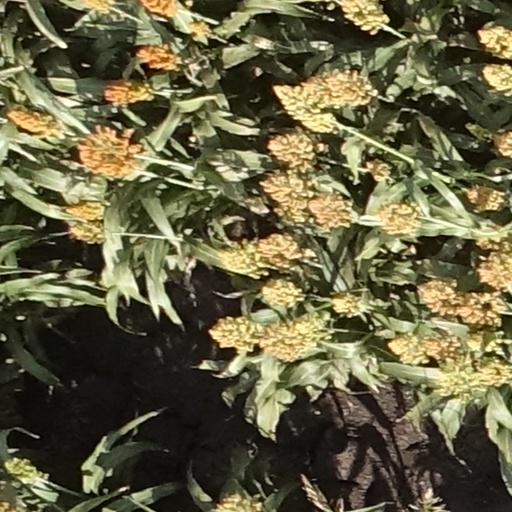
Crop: sorghum